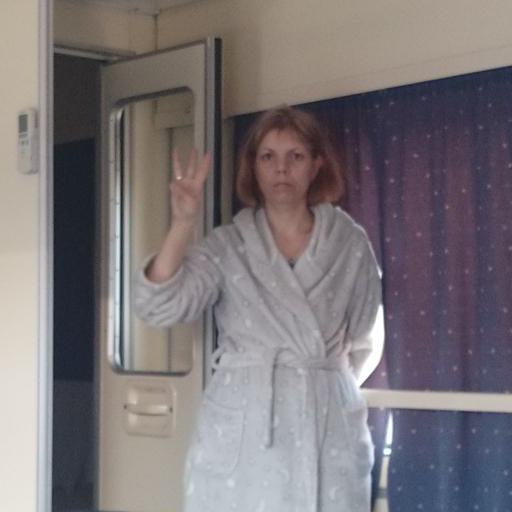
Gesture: three